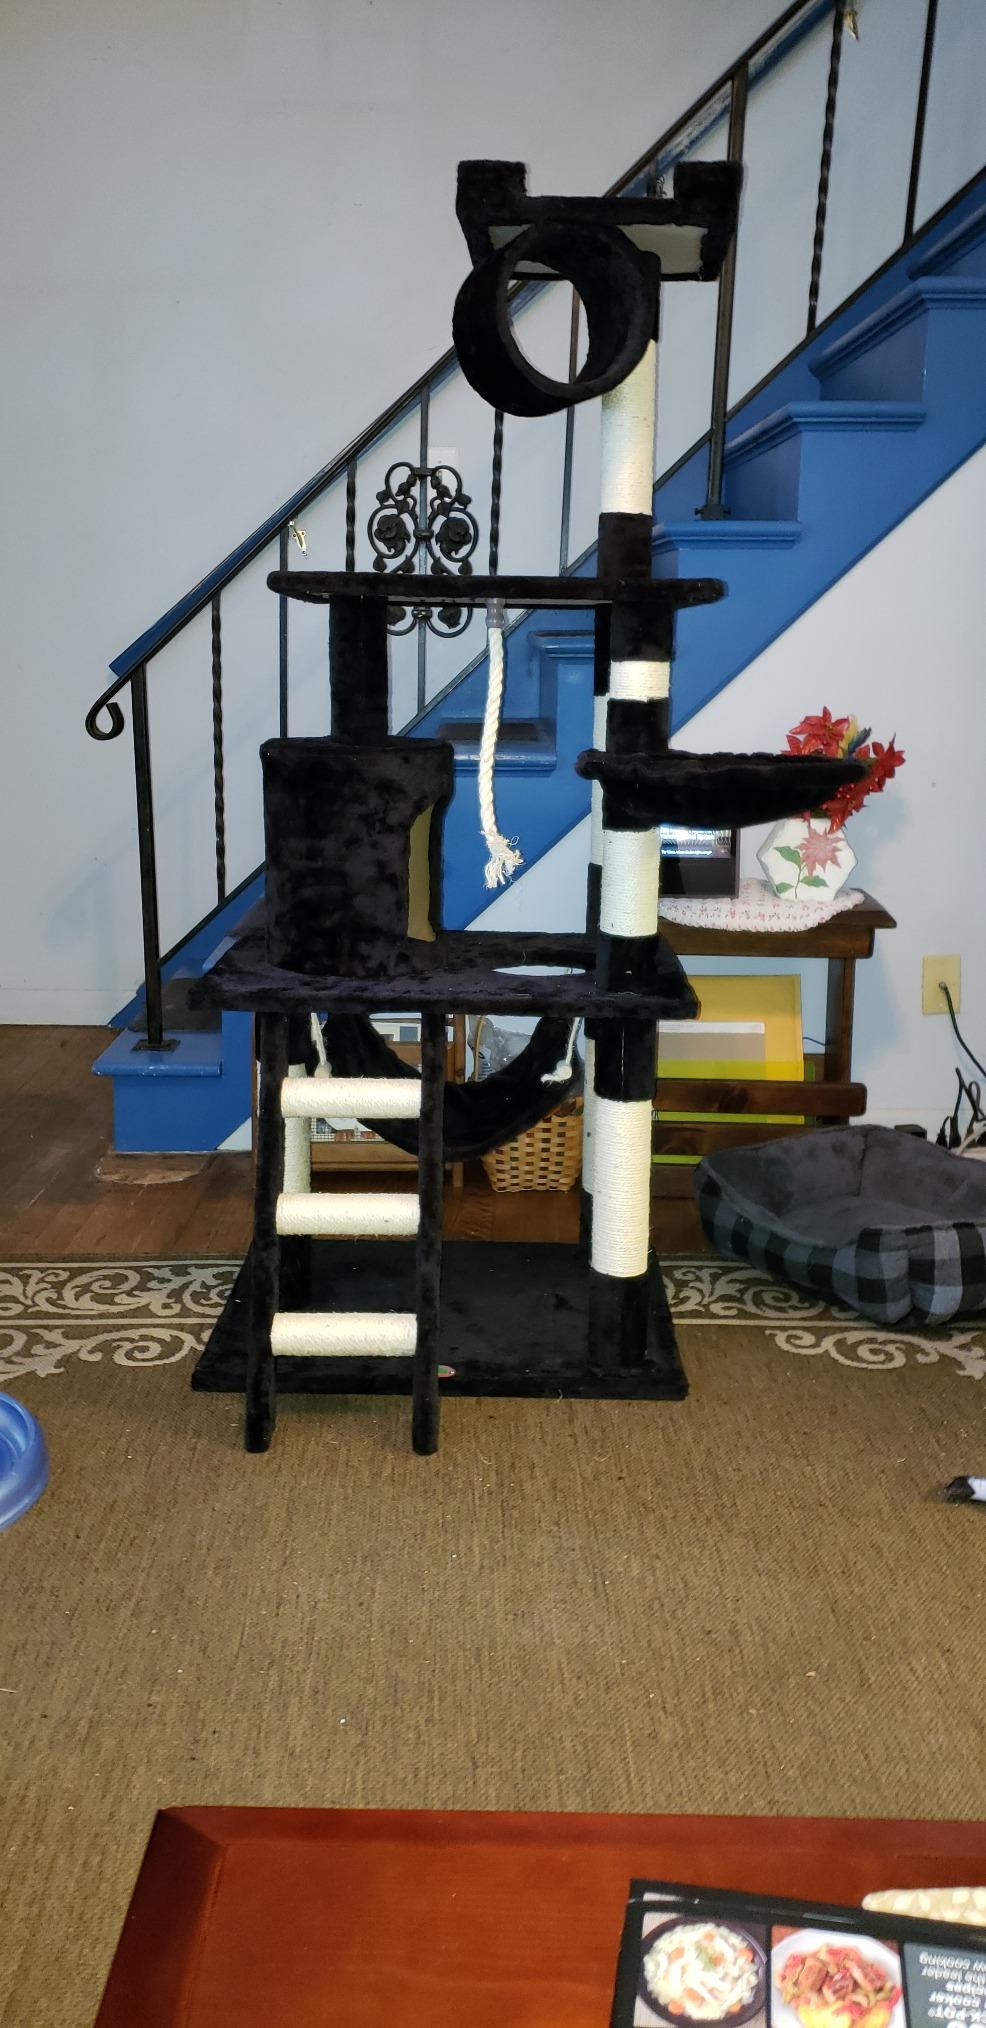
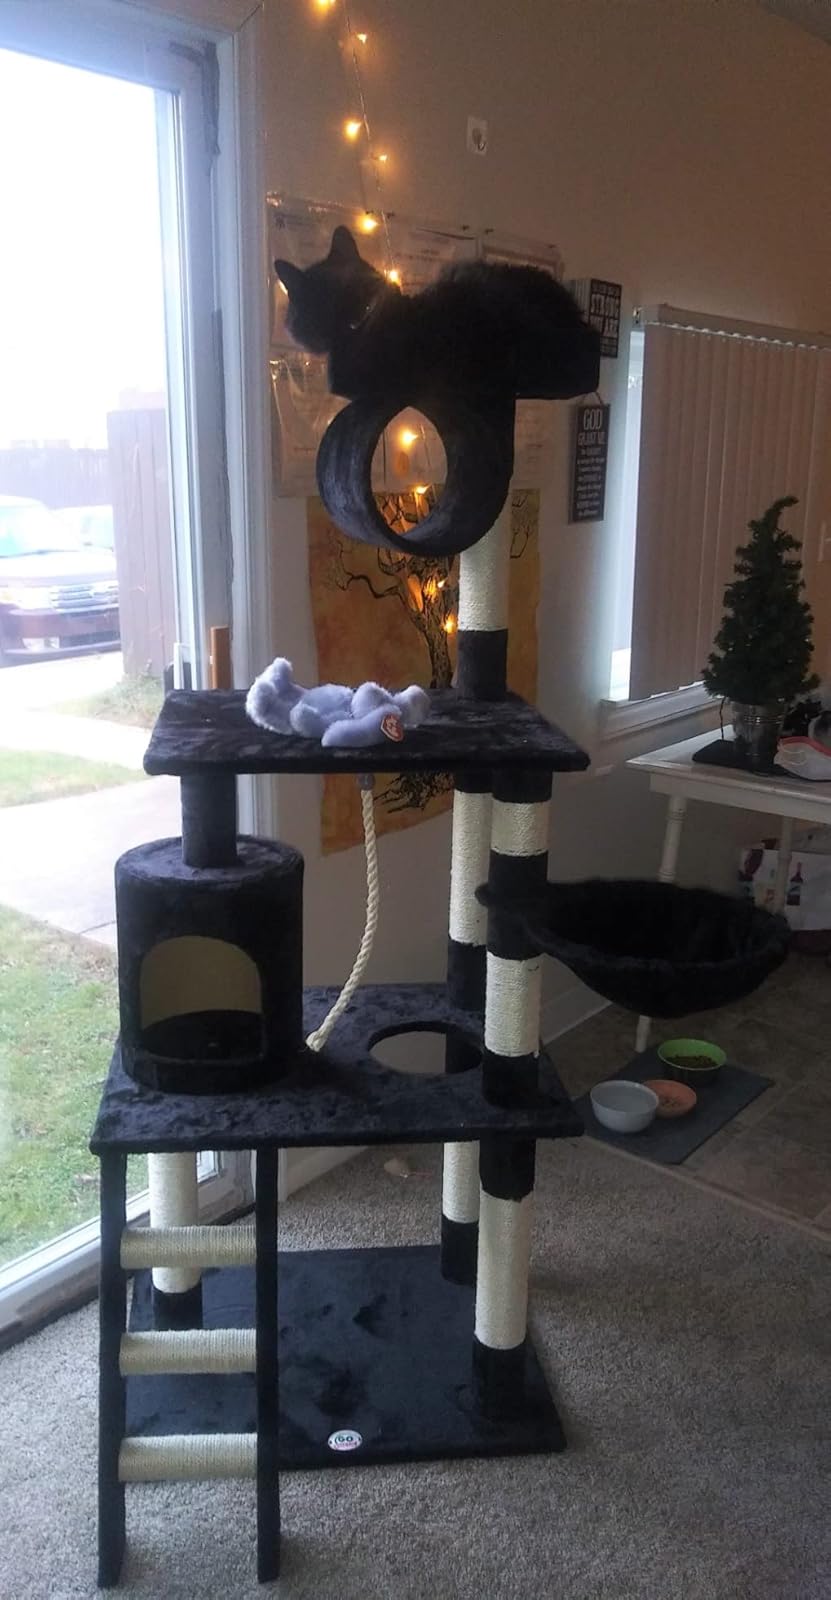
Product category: items_cat tree
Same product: yes